The Goodwin Games

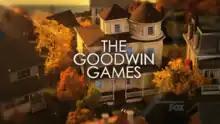

The Goodwin Games is an American television sitcom that aired as a midseason replacement on Fox from May 20 to July 1, 2013. The show was created by Carter Bays and Craig Thomas (creators of "How I Met Your Mother") alongside Chris Harris.